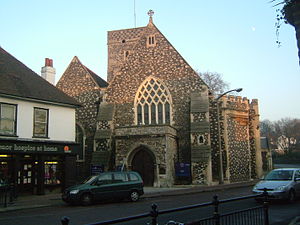
Dartford
Dartford er hovedbyen i Borough of Dartford i Kent, England. Den ligger omkring 29 km sydøst for det centrale London og ved siden af London Borough of Bexley mod vest. Mod nord, lige på den anden side af Themsens udmunding ligger Thurrock i Essex, der kan køres til via Dartford Crossing.